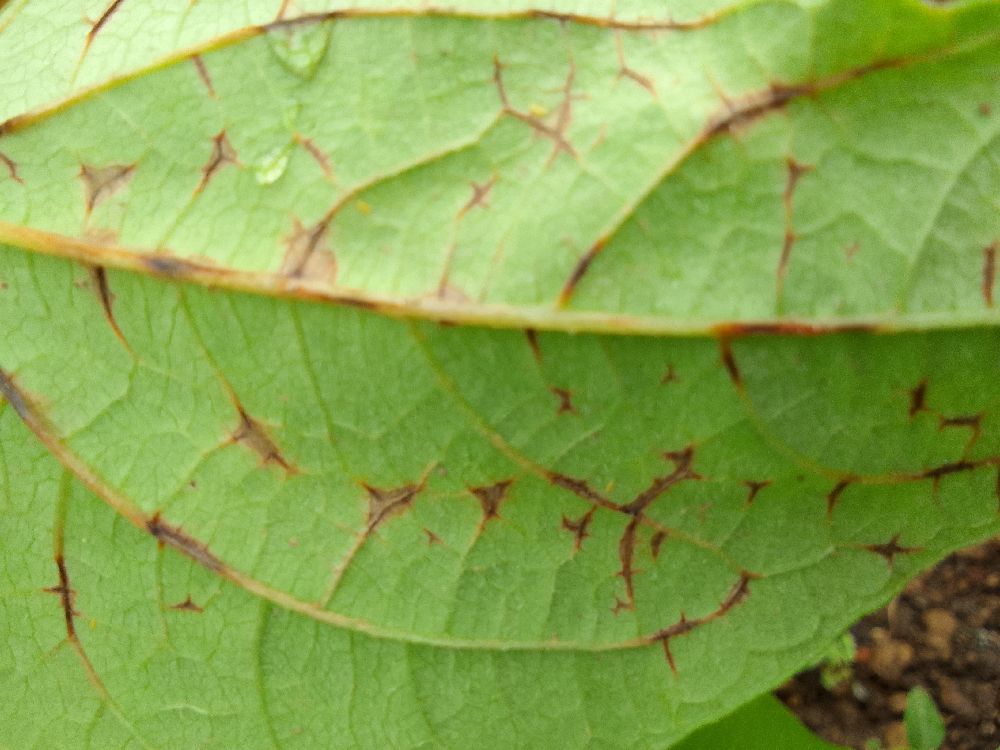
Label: anthracnose